Rainier, Washington

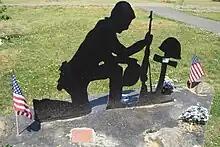
A monument at Veterans Memorial Park.

Rainier features eight acres of parks. In the center of town, the Veterans Memorial Park is dedicated to veterans and active military personnel, members of the fire and police departments, and various recognized volunteers and charitable groups both in the community and throughout the United States.